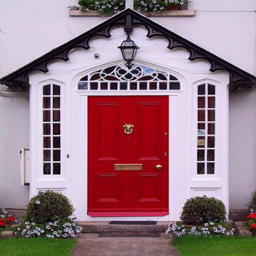
always wanted a house with a red door